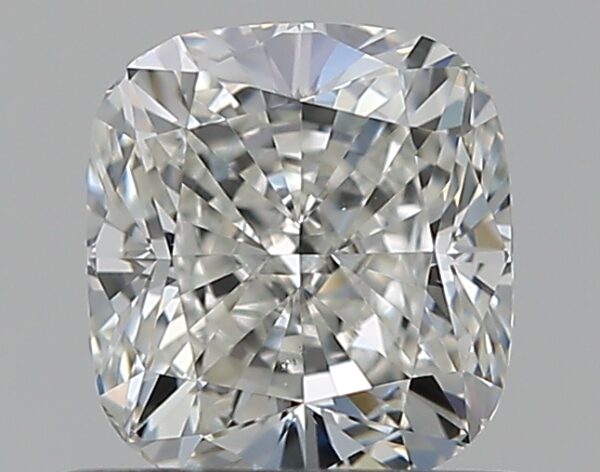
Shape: cushion
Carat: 0.7
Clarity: VS2
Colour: H
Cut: EX
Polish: EX
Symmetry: VG
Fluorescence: F
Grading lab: GIA
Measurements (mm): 5.23 x 4.82 x 3.3